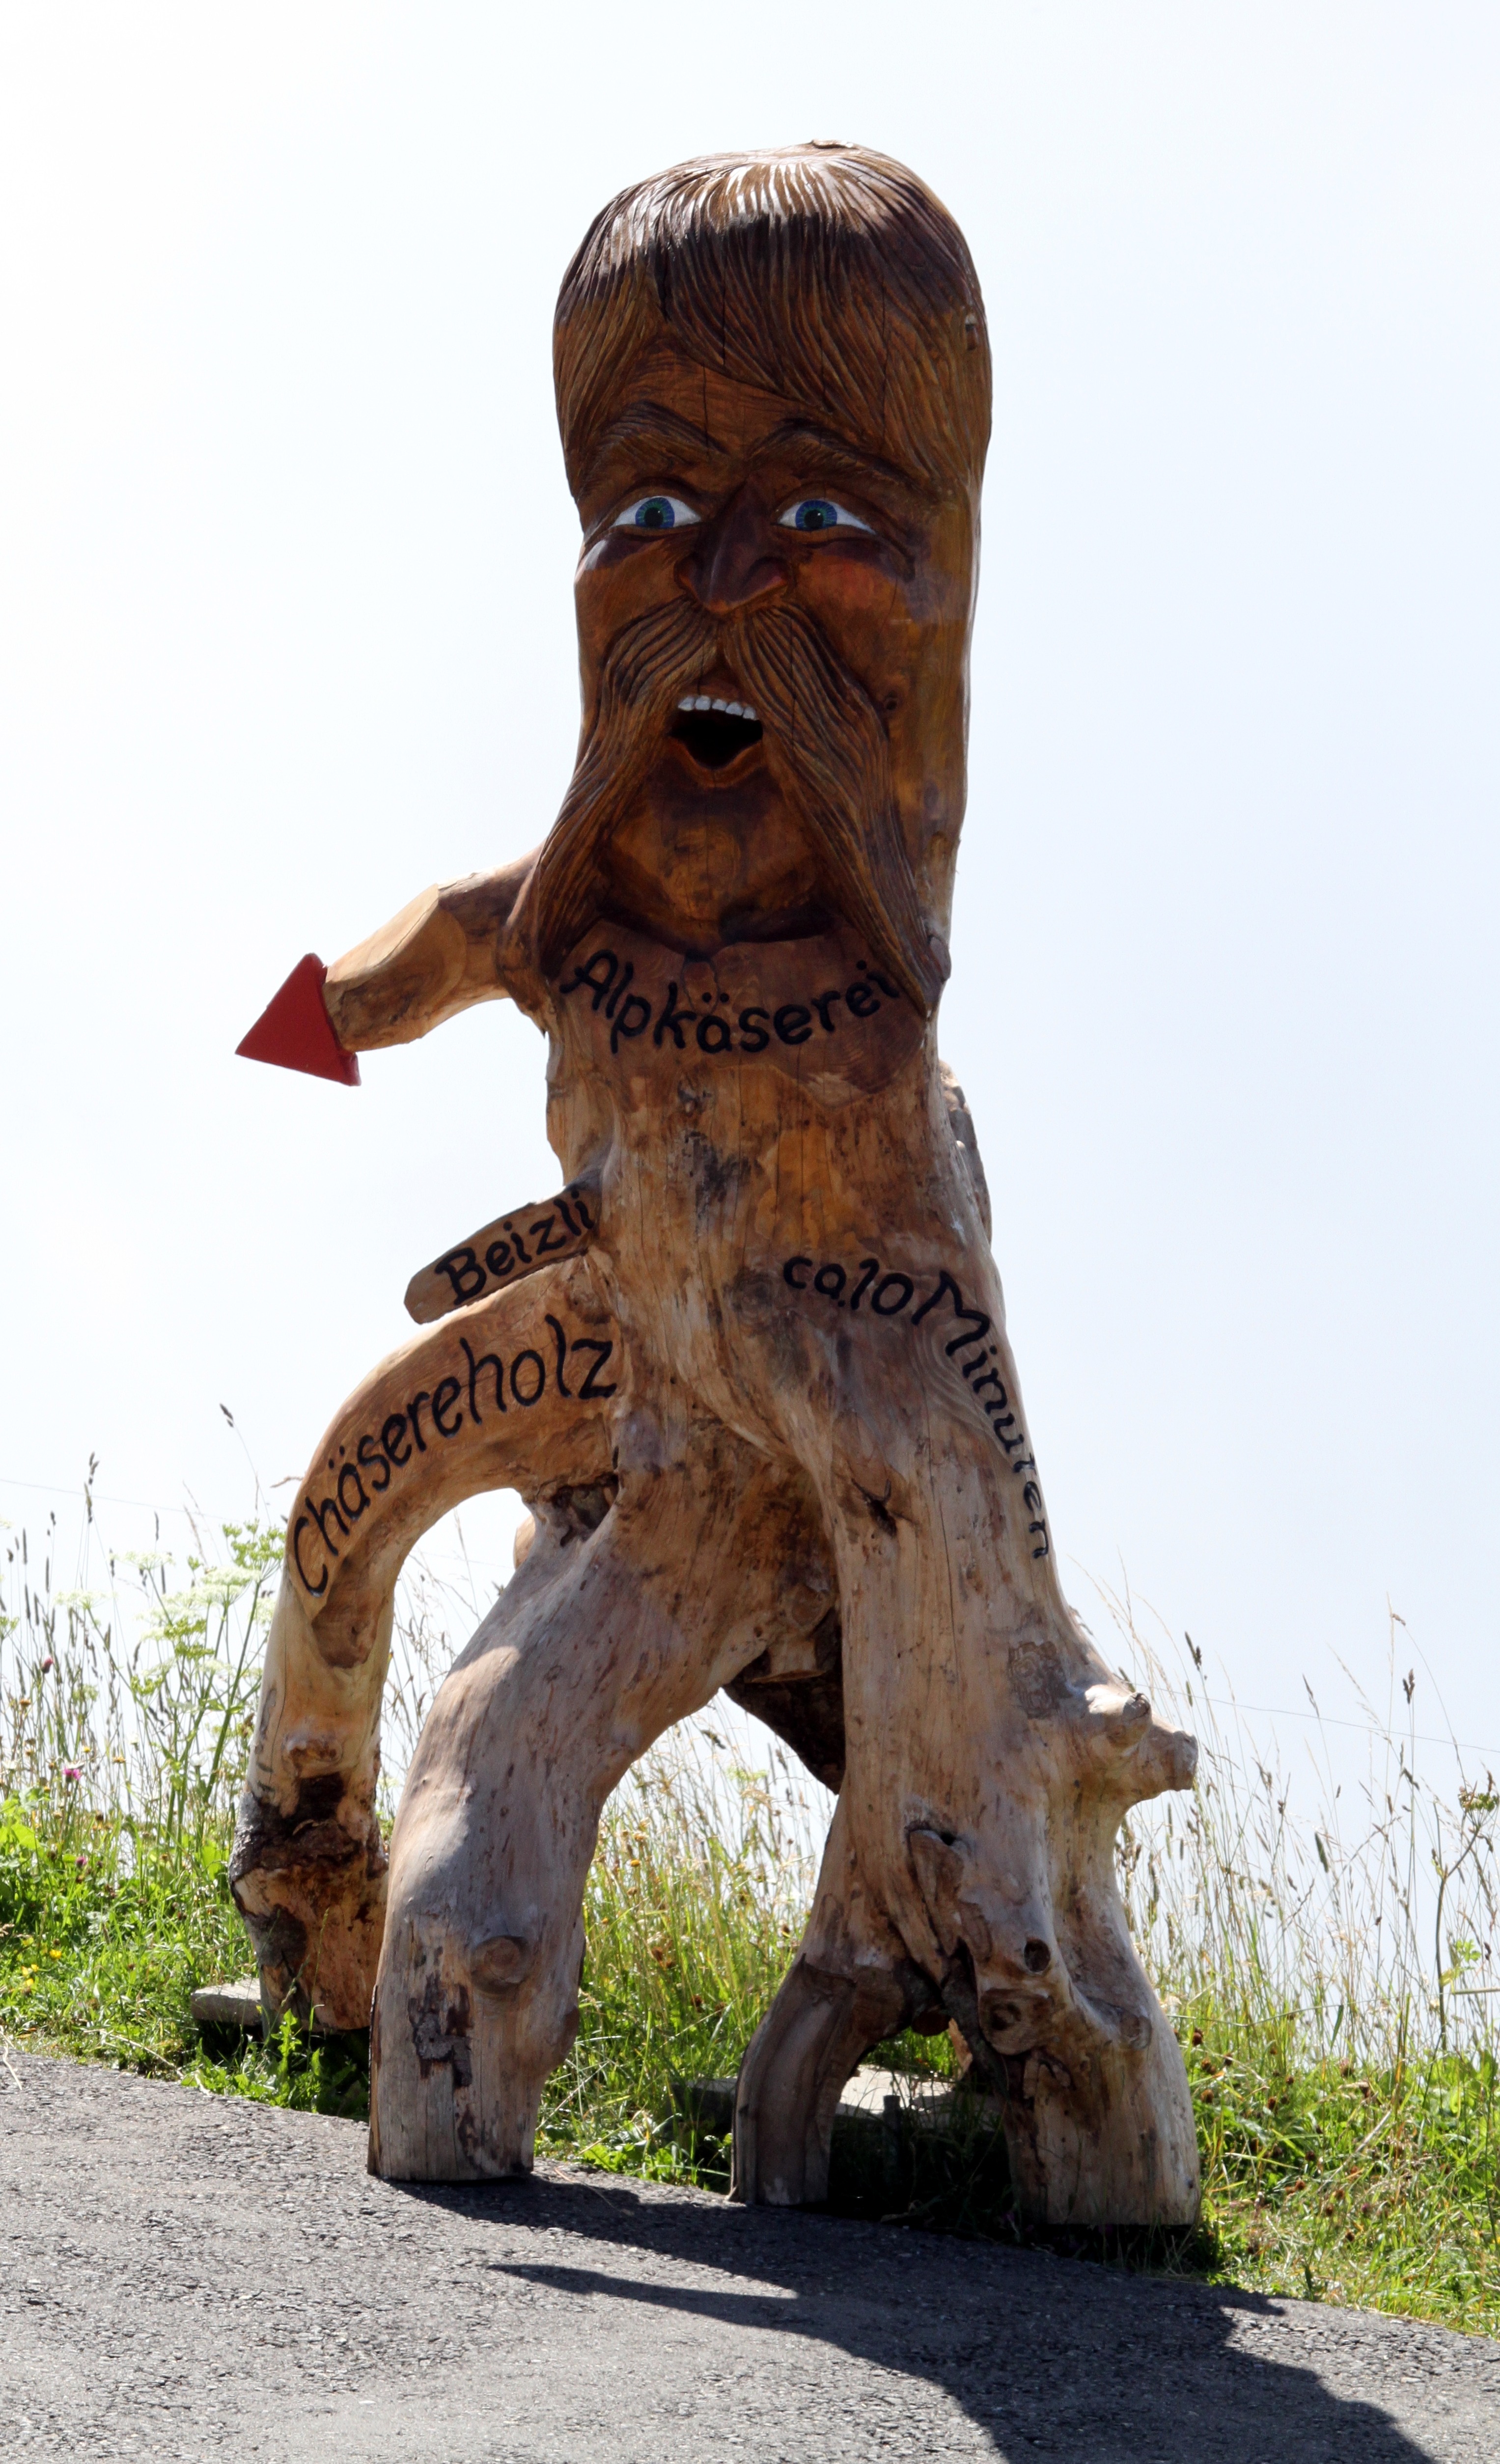
tree, nature, mountain, wood, hiking, monument, statue, log, alpine, root, tribe, face, sculpture, art, figure, temple, shield, switzerland, carved, carving, directory, away, holzfigur, wood carving, strains, rigi, chainsaw carving